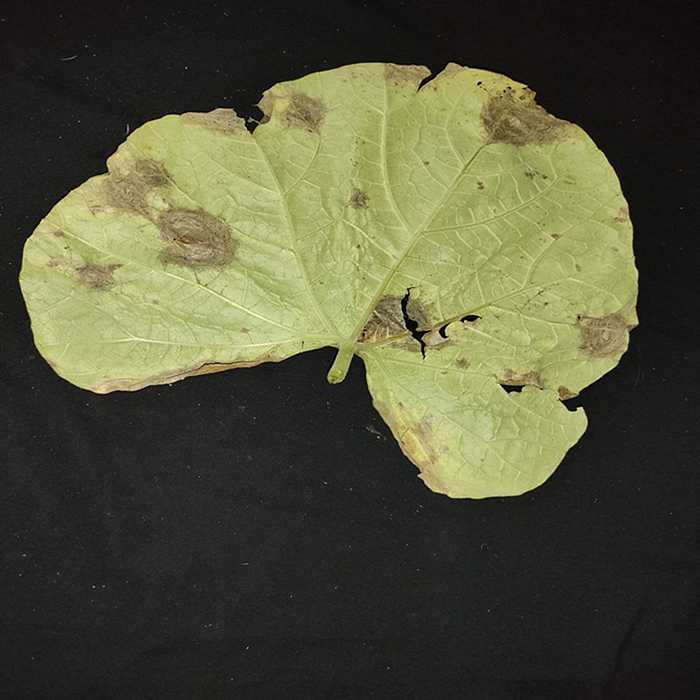
Plant: Bottle gourd
Label: Downey mildew